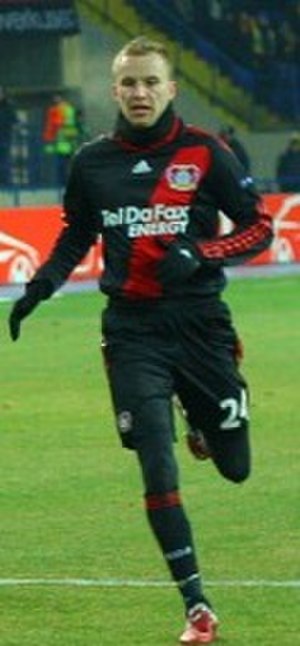
Michal Kadlec
Michal Kadlec er en tjekkisk fodboldspiller, der spiller som venstre back hos Sparta Prag i hjemlandet. Han har tidligere spillet for blandt andet Fenerbahce og Bayer Leverkusen. Han er søn af den tidligere tjekkiske landsholdsspiller Miroslav Kadlec.